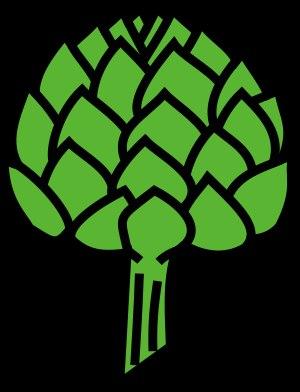
L’artichaut est une plante dicotylédone de la famille des Astéracées appartenant au genre Cynara.